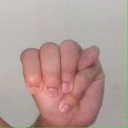
अक्षर: म